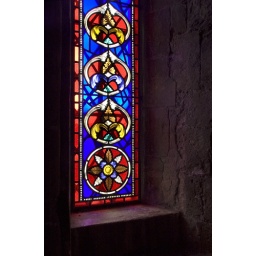
Stained glass window in Henry II's Great Tower